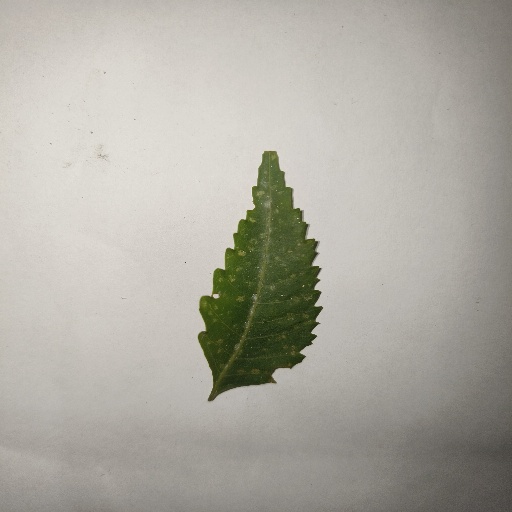
Species: Neem
Leaf condition: Powdery Mildew